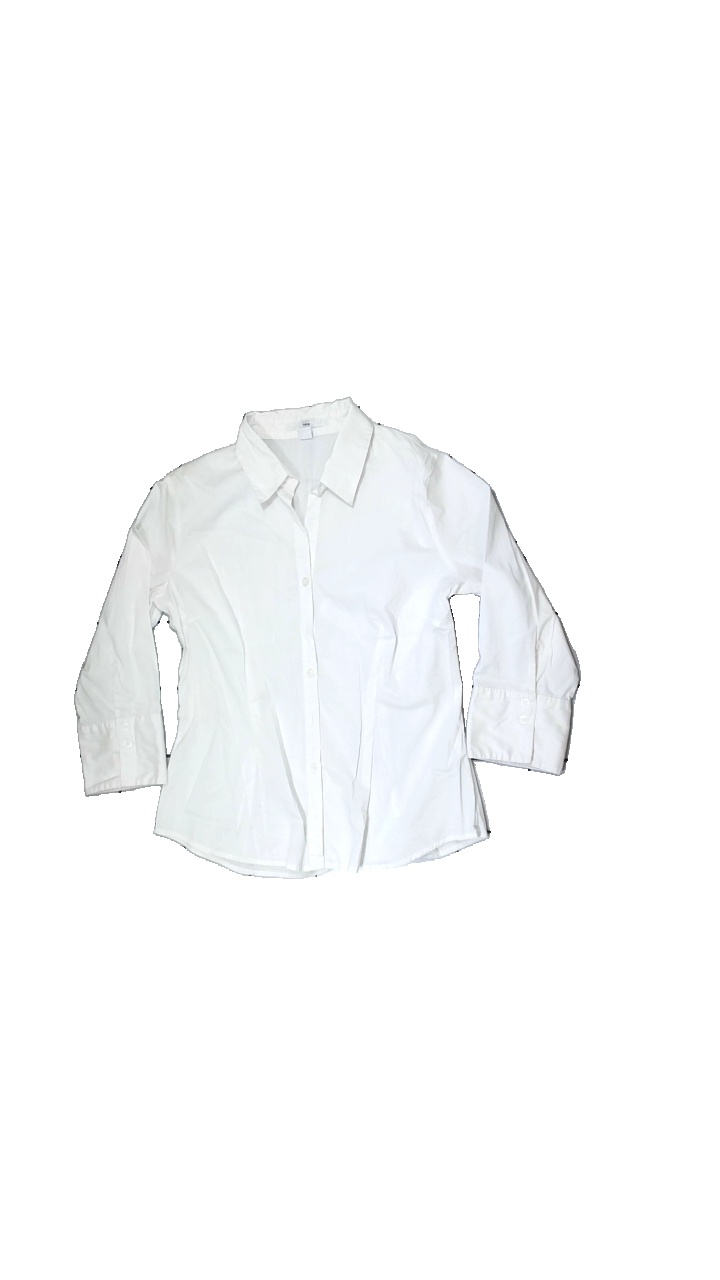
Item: Shirt (Ladies)
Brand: H&m
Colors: White
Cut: Regular
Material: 52% cotton, 48% nylon
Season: All
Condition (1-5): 3
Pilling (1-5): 5
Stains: Minor
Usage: Export
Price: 50-100